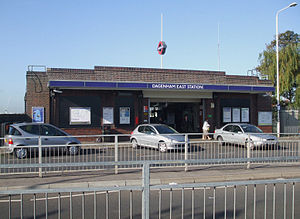
District line / Stationer / Åbne stationer
District line er en London Underground-bane, der krydser Storlondon fra øst til vest. Fra Upminster, den østlige endestation, forløber banen gennem det centrale London til Earl's Court, før den deler sig i tre vestlige afgreninger, til Ealing Broadway, Wimbledon og Richmond. Der er en kort gren, der går fra Earl's Court til Kensington. En gren forløber også fra Earl's Court mod nord til Edgware Road via Paddington. Banen er farvet grøn på netværkskortet, og den betjener 60 stationer på 64 km, og med broer over Themsen på Wimbledon- og Richmond-grenene, er det den eneste London Underground-bane, der krydser floden på denne måde. Sporet og stationer mellem Barking og Aldgate East deles med Hammersmith & City line, og mellem Tower Hill og Gloucester Road, samt Edgware Road-grenen deles med Circle line. Nogle af stationerne deles med Piccadilly line. Modsat Londons dybtliggende tube-baner er jernbanetunnellerne beliggende lige under overfladen og er af en størrelse svarende til de britiske fjernbaner.